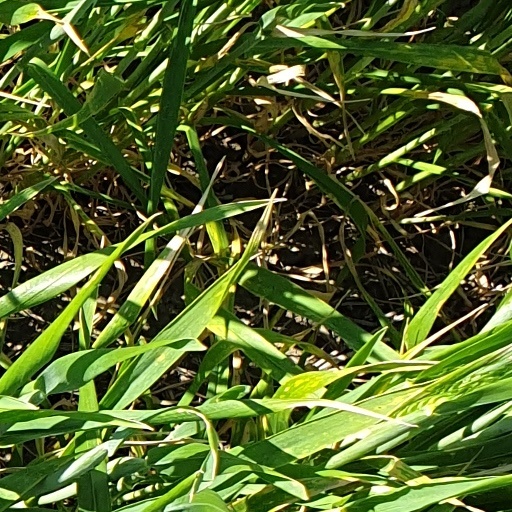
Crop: wheat